Mark Tatum

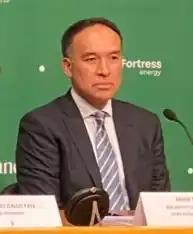
Tatum in 2022

Mark A. Tatum (born October 22, 1969) is an American sports and business executive who is currently serving as the Deputy Commissioner of the National Basketball Association (NBA) under Adam Silver. Additionally, Tatum also currently holds the position of the NBA's chief operating officer. For his work in these capacities, "Forbes" ranked him at No. 8 on its list of "Most Influential Minorities in Sports". He is of Vietnamese and Jamaican descent.